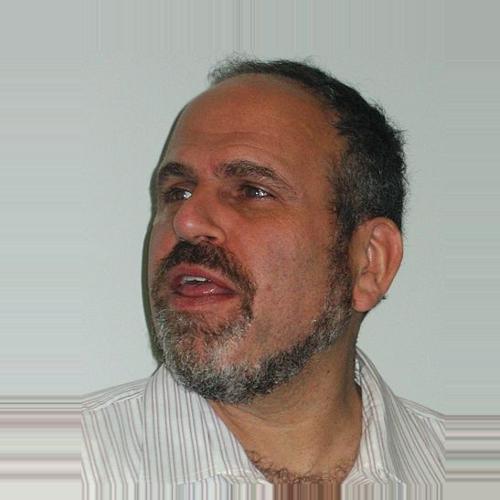
Age: 44